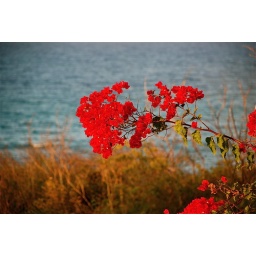
a red flower in Antigua